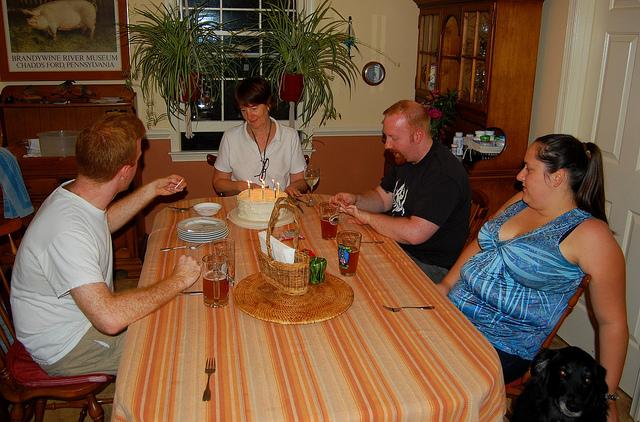
a family is sitting down at a table to have cake